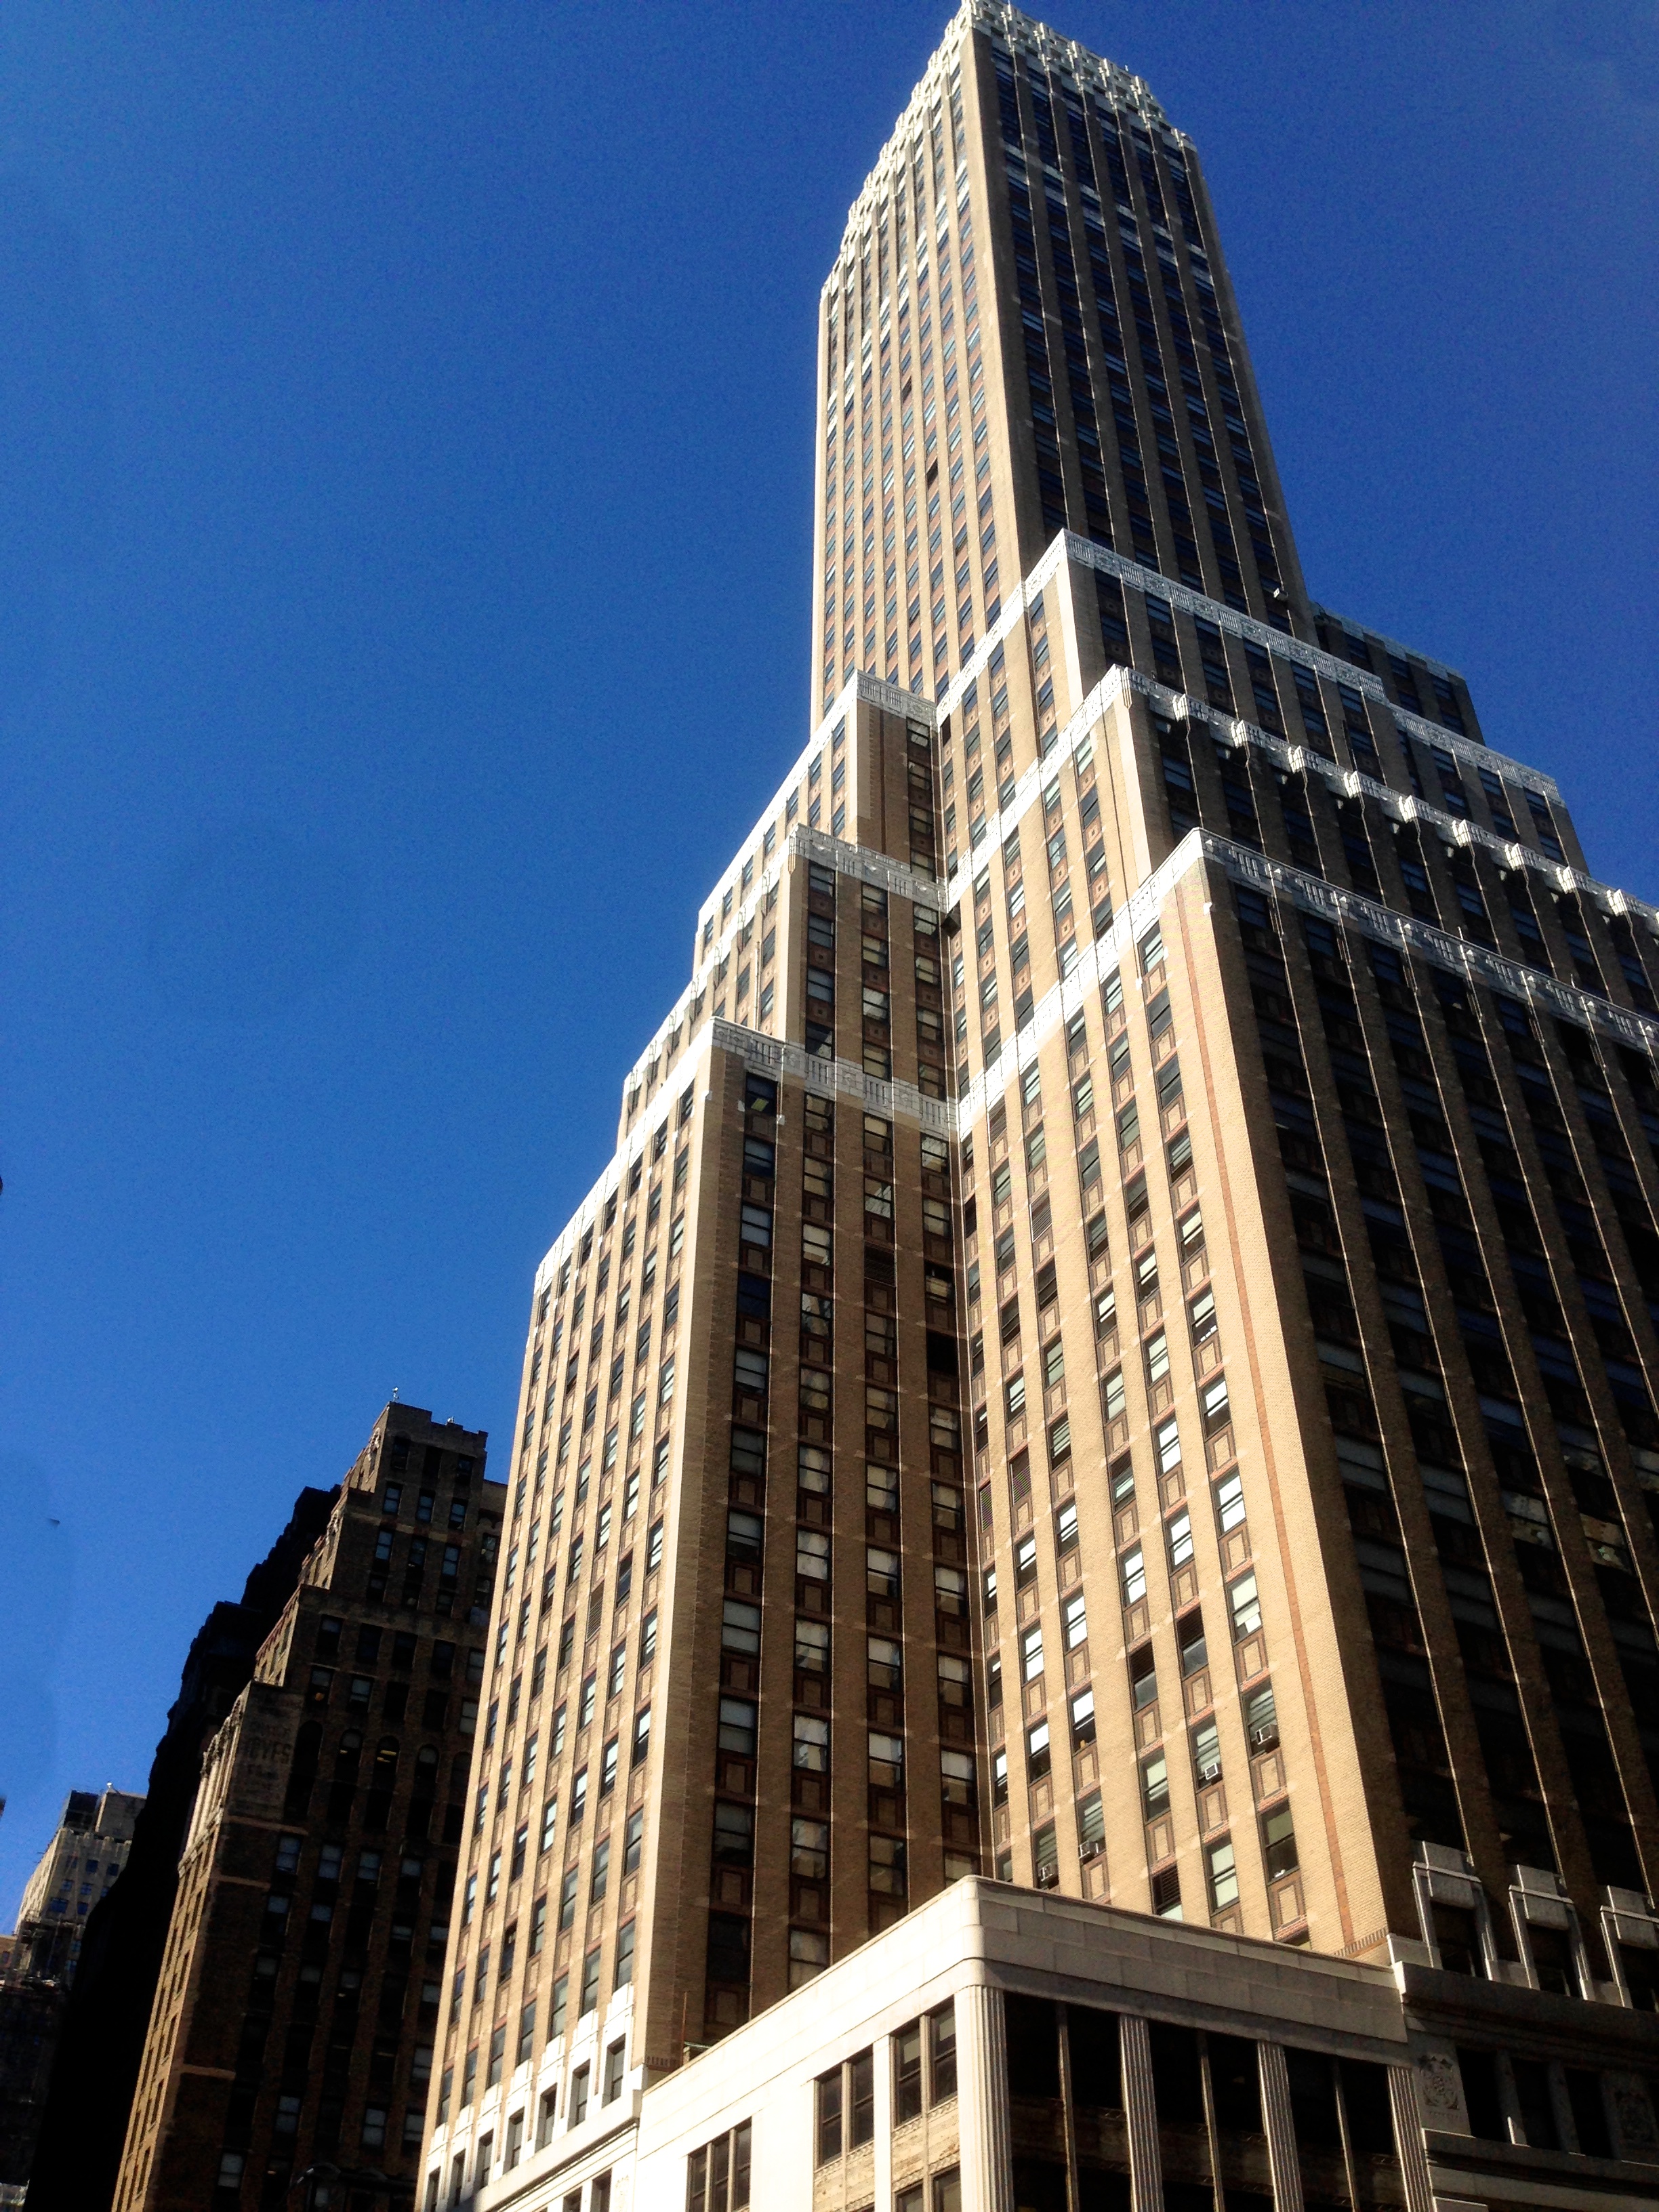
architecture, skyline, building, city, skyscraper, cityscape, downtown, tower, landmark, facade, tower block, metropolis, condominium, neighbourhood, urban area, residential area, human settlement, metropolitan area